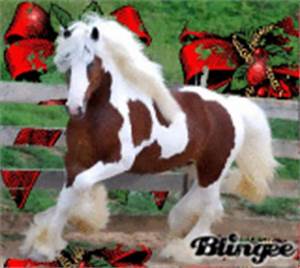
Label: horse